The Dark Knight Returns

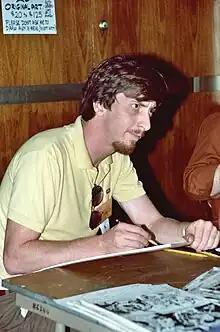

Since the 1950s, when the Comics Code Authority was established, the character of Batman had drifted from his darker, more serious roots. It was not until the 1970s when the character began to feature in darker stories once again; however, Batman was still commonly associated with the campy theme of the 1960s "Batman" TV series, and was regarded more as a father figure to Robin rather than as his original identity as a vigilante.